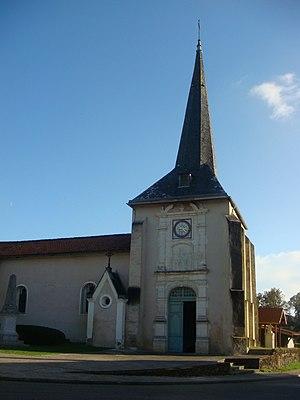
L'église Saint-Martin de Lévignacq (Landes) conserve notamment un ensemble de fresques du 15ème siècle.
Saint-Martin est le nom de nombreuses églises, en Europe et en Amérique latine. Cet article en recense un certain nombre.
L'église Saint-Martin est une église catholique située à Lévignacq, en France.